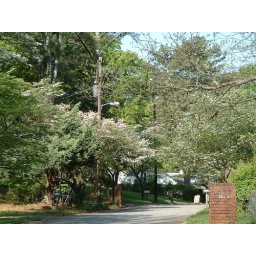
South from the street in front of my house